Ka. Kaliaperumal

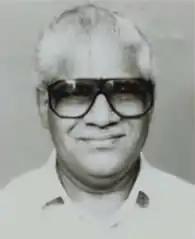

Dr. Ka. Kaliaperumal (19 August 1937 – 8 July 2011) was one of Malaysia's senior Tamil writers. He is the author of more than 80 Malaysian Tamil School books. He is the author of 100 over books on Tamil Grammar and Literature. He gave a formal Structure to Tamil Rituals in Malaysia.